Catalan nationalism

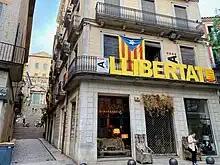
Catalan nationalism on display in Girona

The referendum question, which voters answered with "Yes" or "No", was "Do you want Catalonia to become an independent state in the form of a republic?". The "Yes" side won, with 2,044,038 (92.01%) voting for independence and 177,547 (7.99%) voting against, on a turnout of 43.03%. The Catalan government estimated that up to 770,000 votes were not cast due to polling stations being closed off during the police crackdown, although the "universal census" system introduced earlier in the day allowed electors to vote at any given polling station. Catalan government officials have argued that the turnout would have been higher were it not for Spanish and Catalan police suppression of the vote. On the other hand, many voters who did not support Catalan independence did not turn out, as the constitutional political parties asked citizens not to participate in what they considered an illegal referendum.